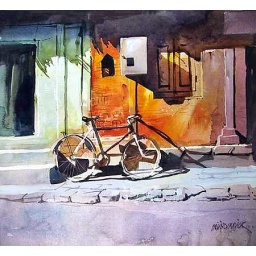
Cycle against an orange wall